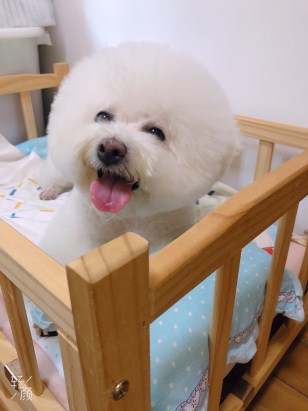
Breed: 3083-n000117-Bichon_Frise